František Uprka

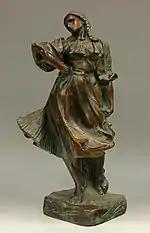
Dancing Girl

Later, he was able to follow his artistic inclinations; taking classes in woodcarving at a school in Valašské Meziříčí. He never finished his courses there, choosing instead to go to Prague, where he planned to study clay modelling at the Academy of Fine Arts with Josef Mauder. However, due to his incomplete primary education, he was not accepted at the Academy. He was able to find a position as an assistant in a stone carving firm. This enabled him to learn stonemasonry from , which led to lessons in sculpture from Antonín Pavel Wagner and Bohuslav Schnirch.